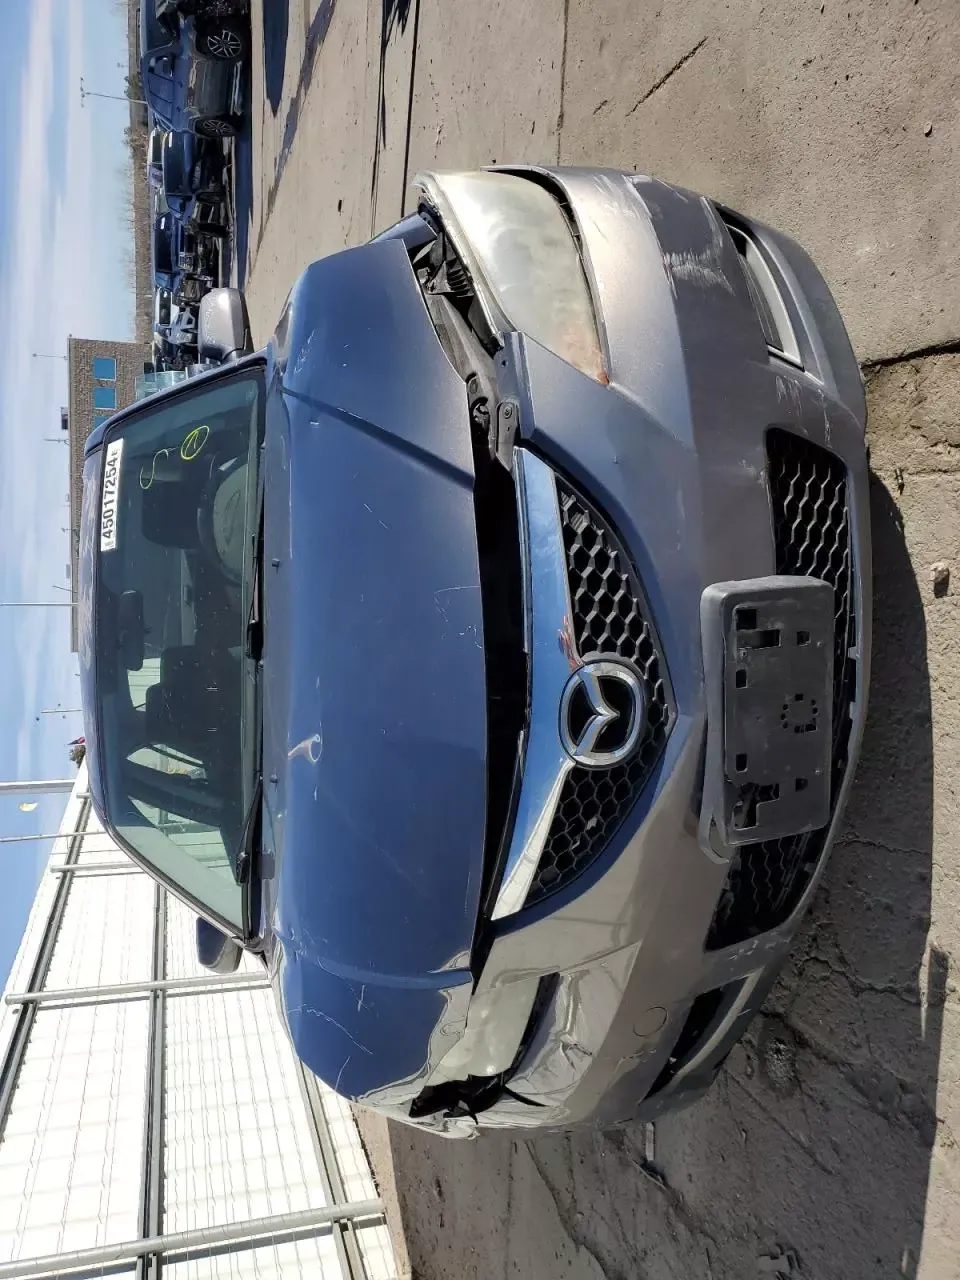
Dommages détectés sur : pare-choc avant, feu avant droit, capot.
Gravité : mineur